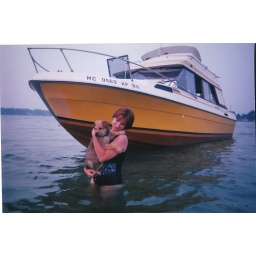
Standing in the water at orchard lake. Mi with steve, the puppy and andy's boat (The cheese)